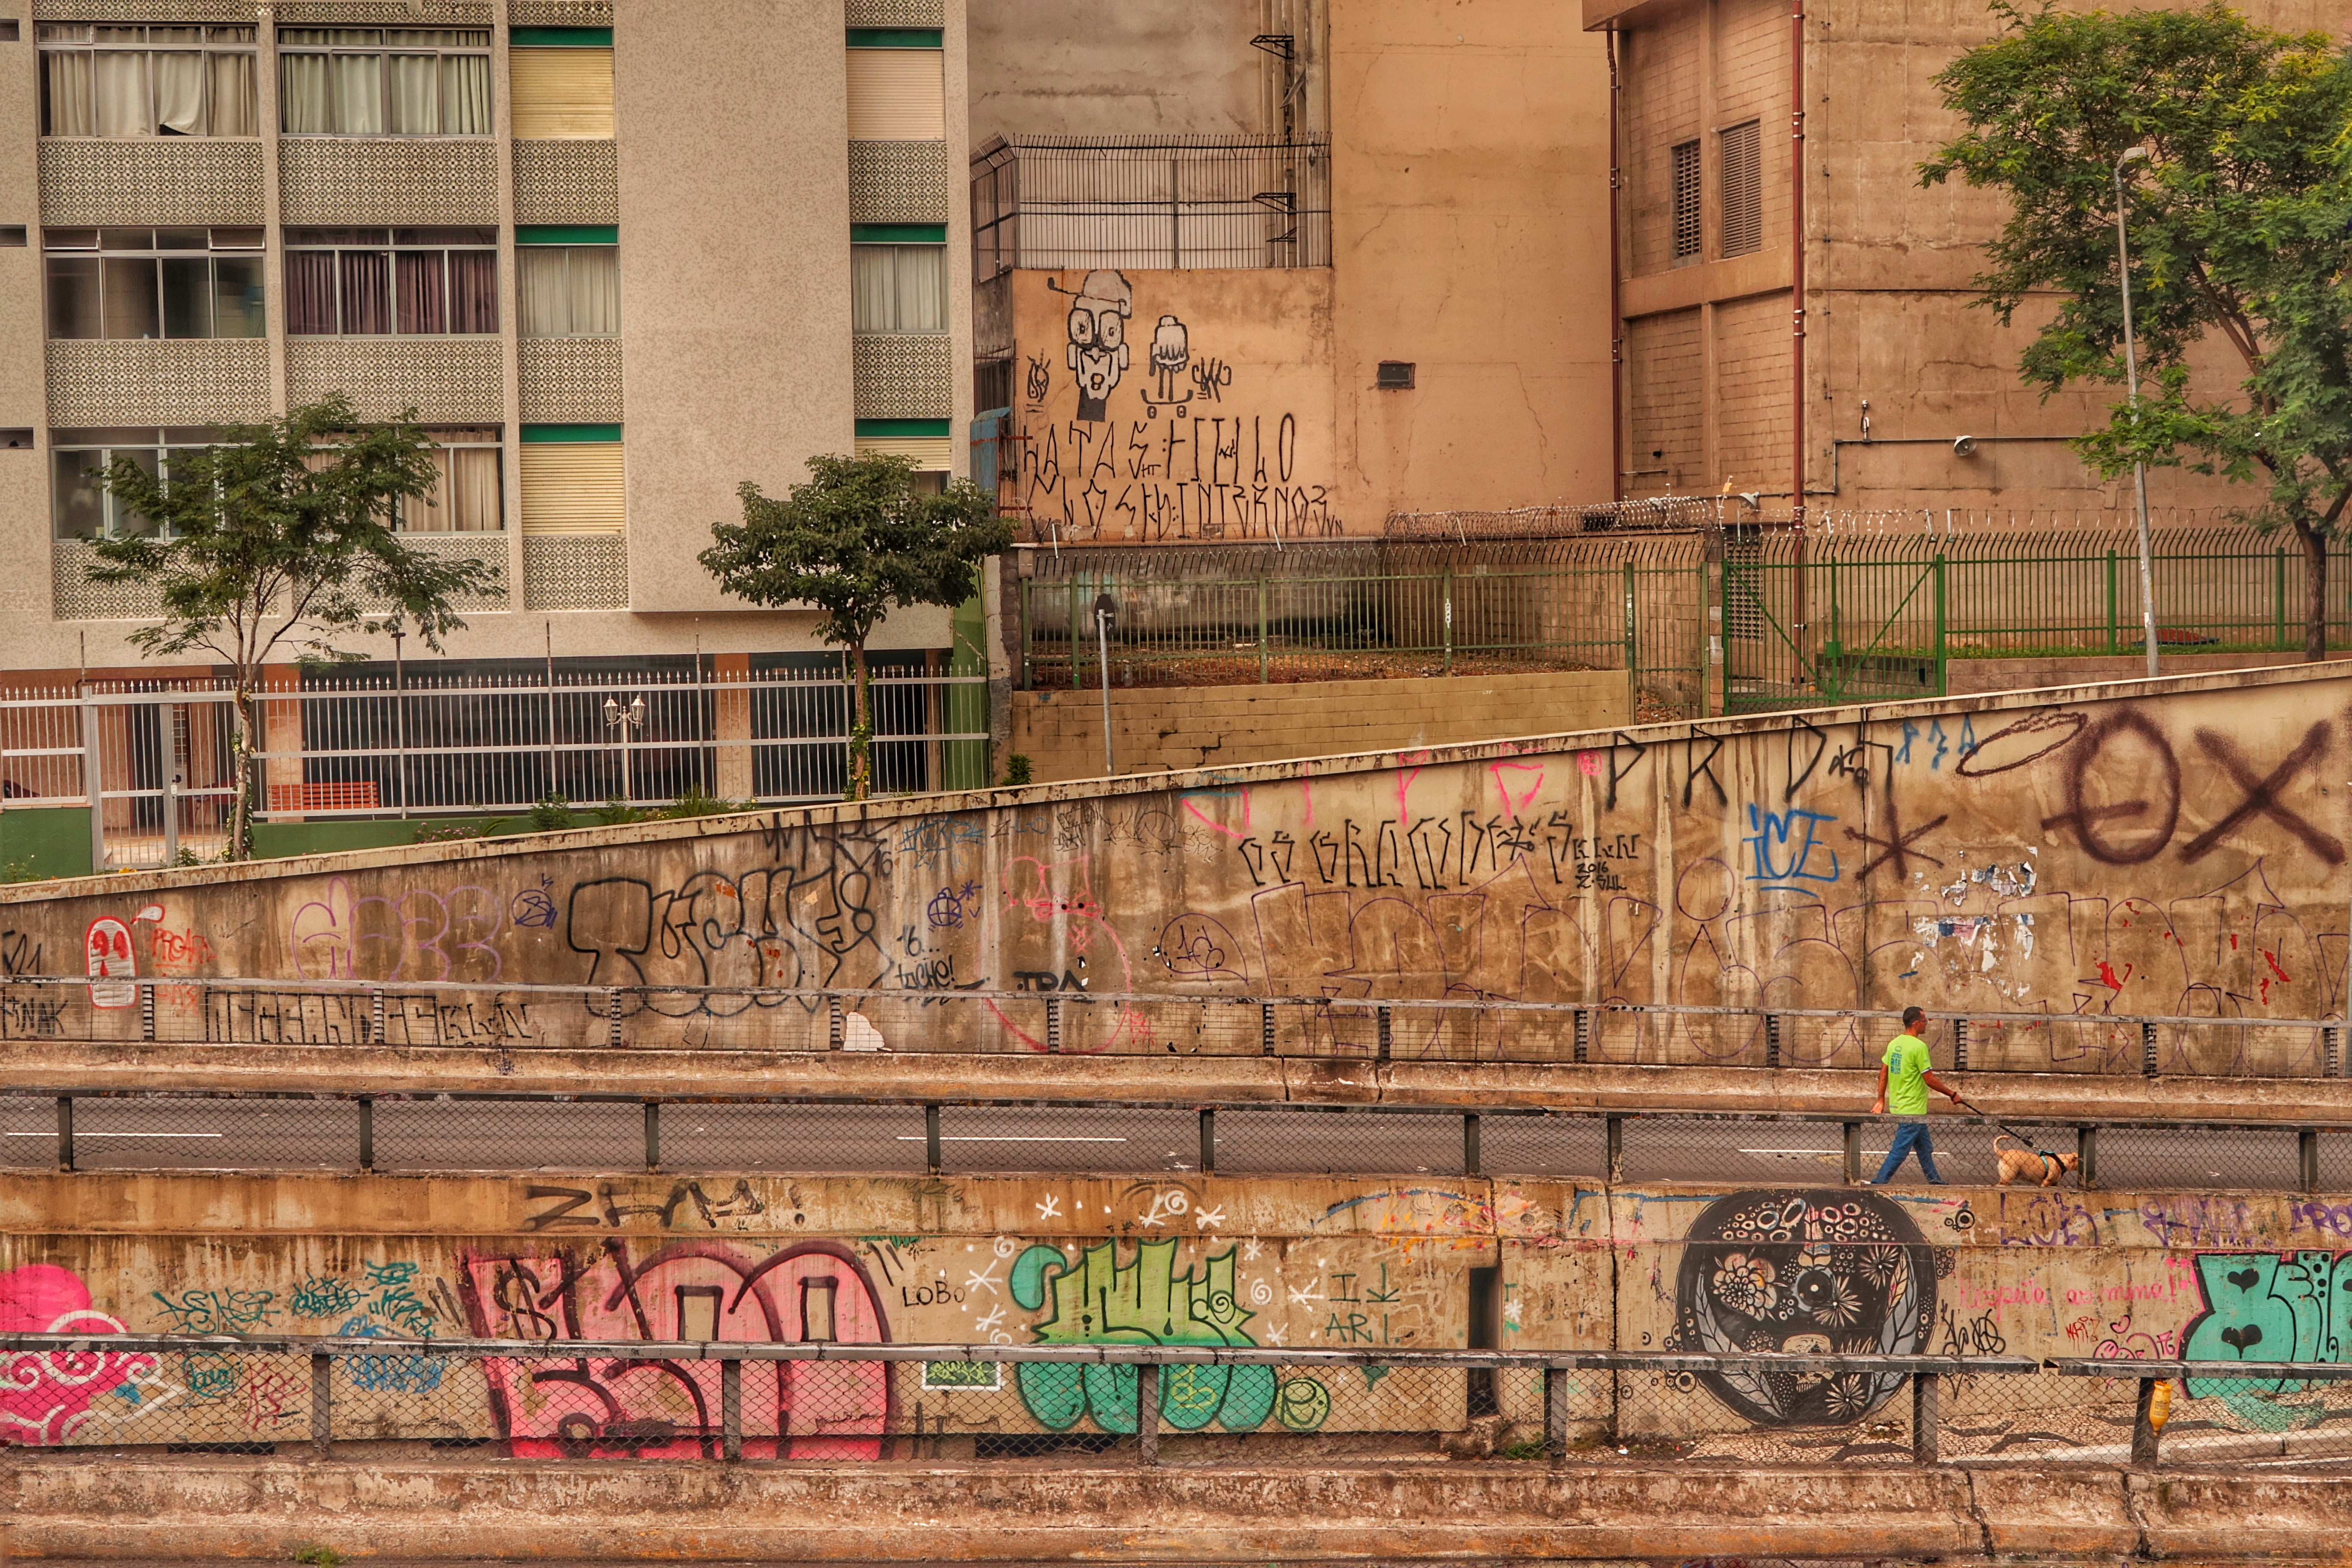
road, street, city, wall, transport, vehicle, graffiti, art, neighbourhood, urban area, ancient history